British Giant rabbit

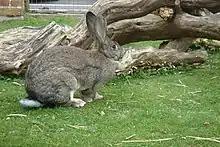
British Giant Rabbit

The British Giant rabbit is a larger rabbit that has its heritage in the Flemish Giant, a breed that originates in Belgium. The British Giant can grow up to 7 kg and often rivals a small dog in size.